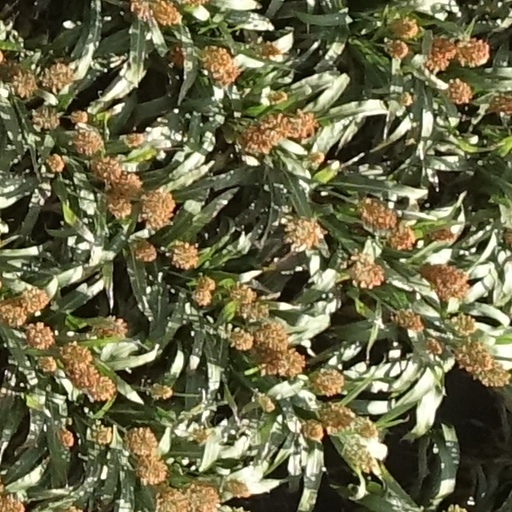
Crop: sorghum